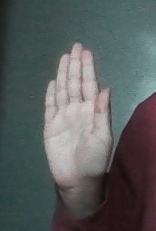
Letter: seen